Council of Perpignan

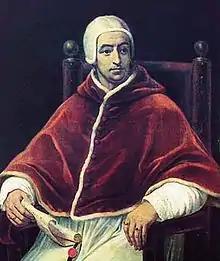
Benedict XIII, by Henri Serrur (1794–1865)

On 31 October 1408, Benedict XIII issued a decree postponing the opening of his Council until 15 November. On 15 November, the Pope descended from the fortress of Perpignan, where he lived, and made his way on foot to the Church of S. Maria de Regali, where the council fathers and a huge assembly of clergy and laity awaited him. He celebrated a Mass of the Holy Spirit, and the Bishop of Olora, Sancho Mulerii, O.P. preached the sermon. Cardinal Ludovico Fieschi read a message authorized by the Pope, stating that, since the agenda had not been completed, the second session was postponed until Saturday, 17 November. On the 17th, the Pope again attended, and, after the customary religious ceremonies, he gave a speech and then had Cardinal Fieschi read out a confession of faith. The date of the next meeting, Wednesday, 21 November, was announced.